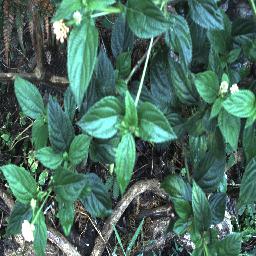
Label: lantana